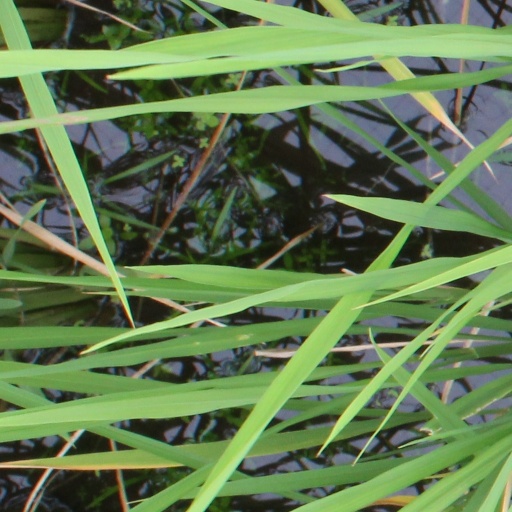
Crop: rice